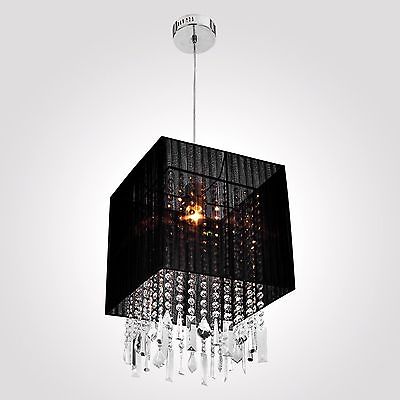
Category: lamp